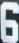
Number: 6